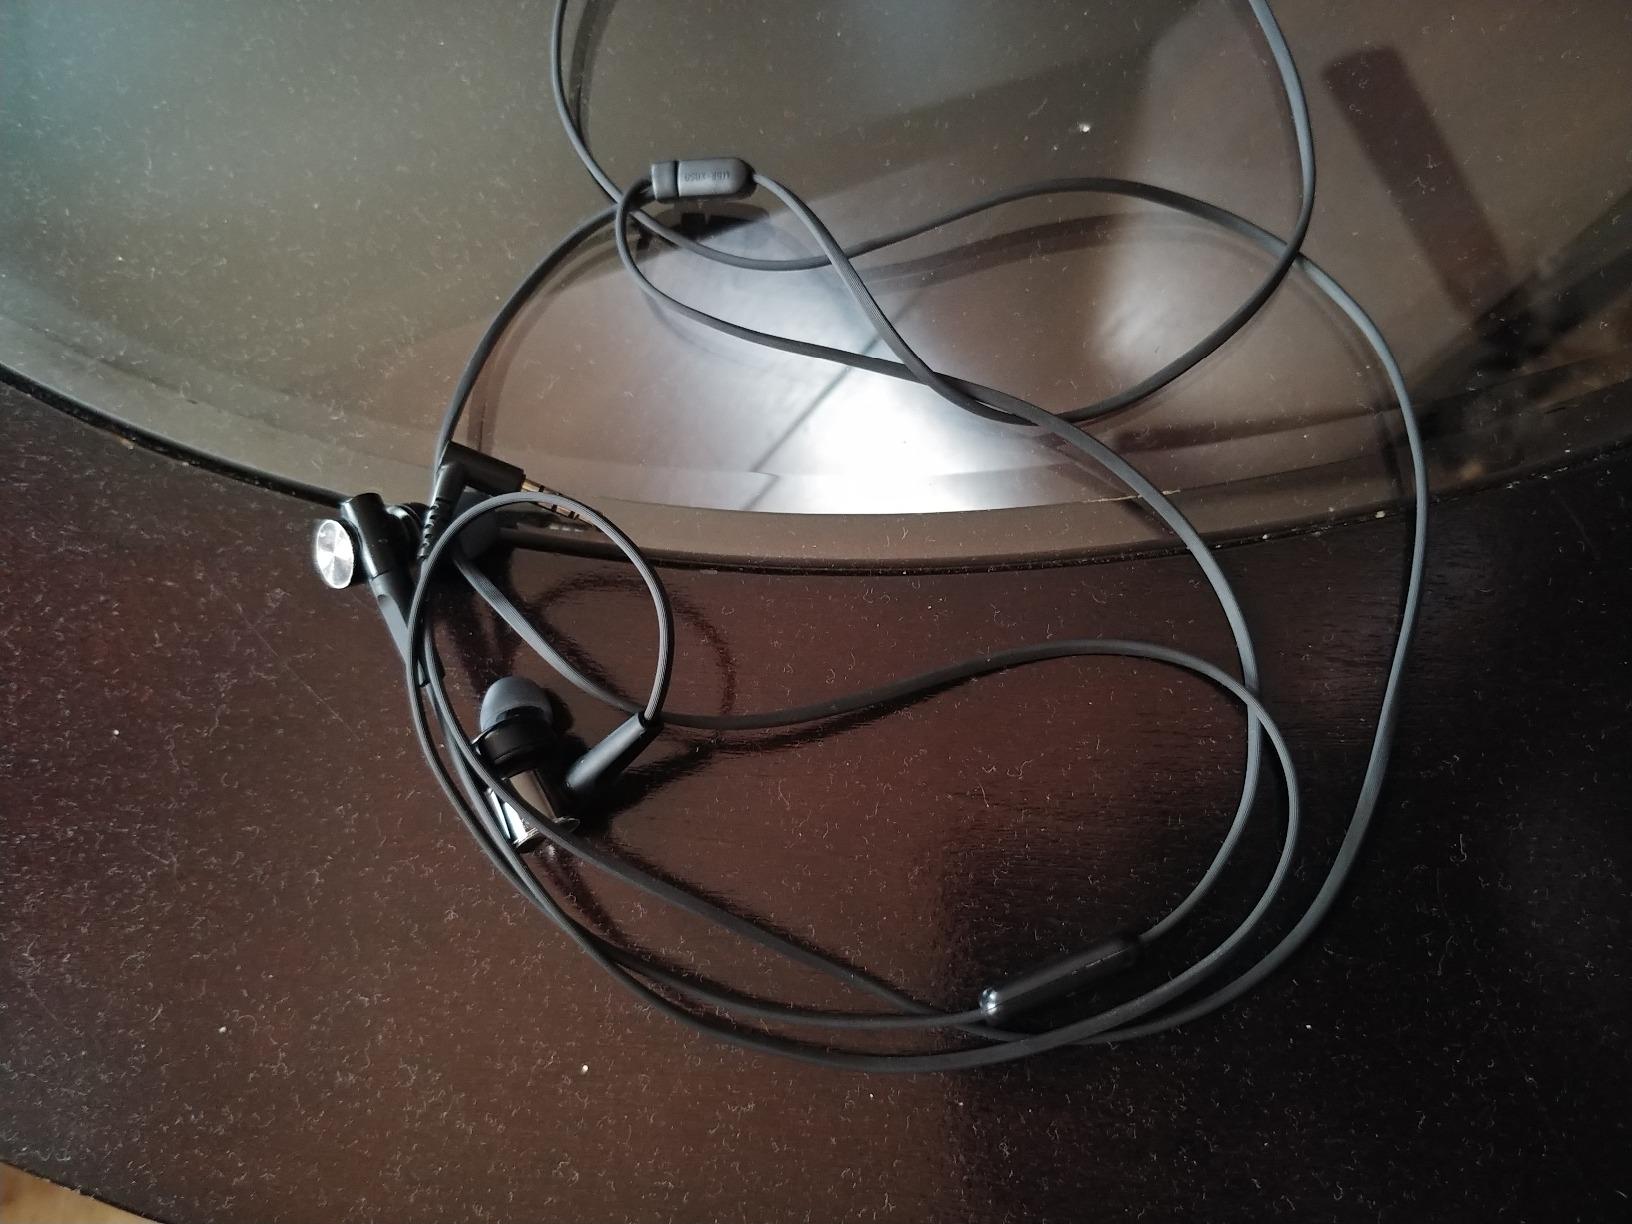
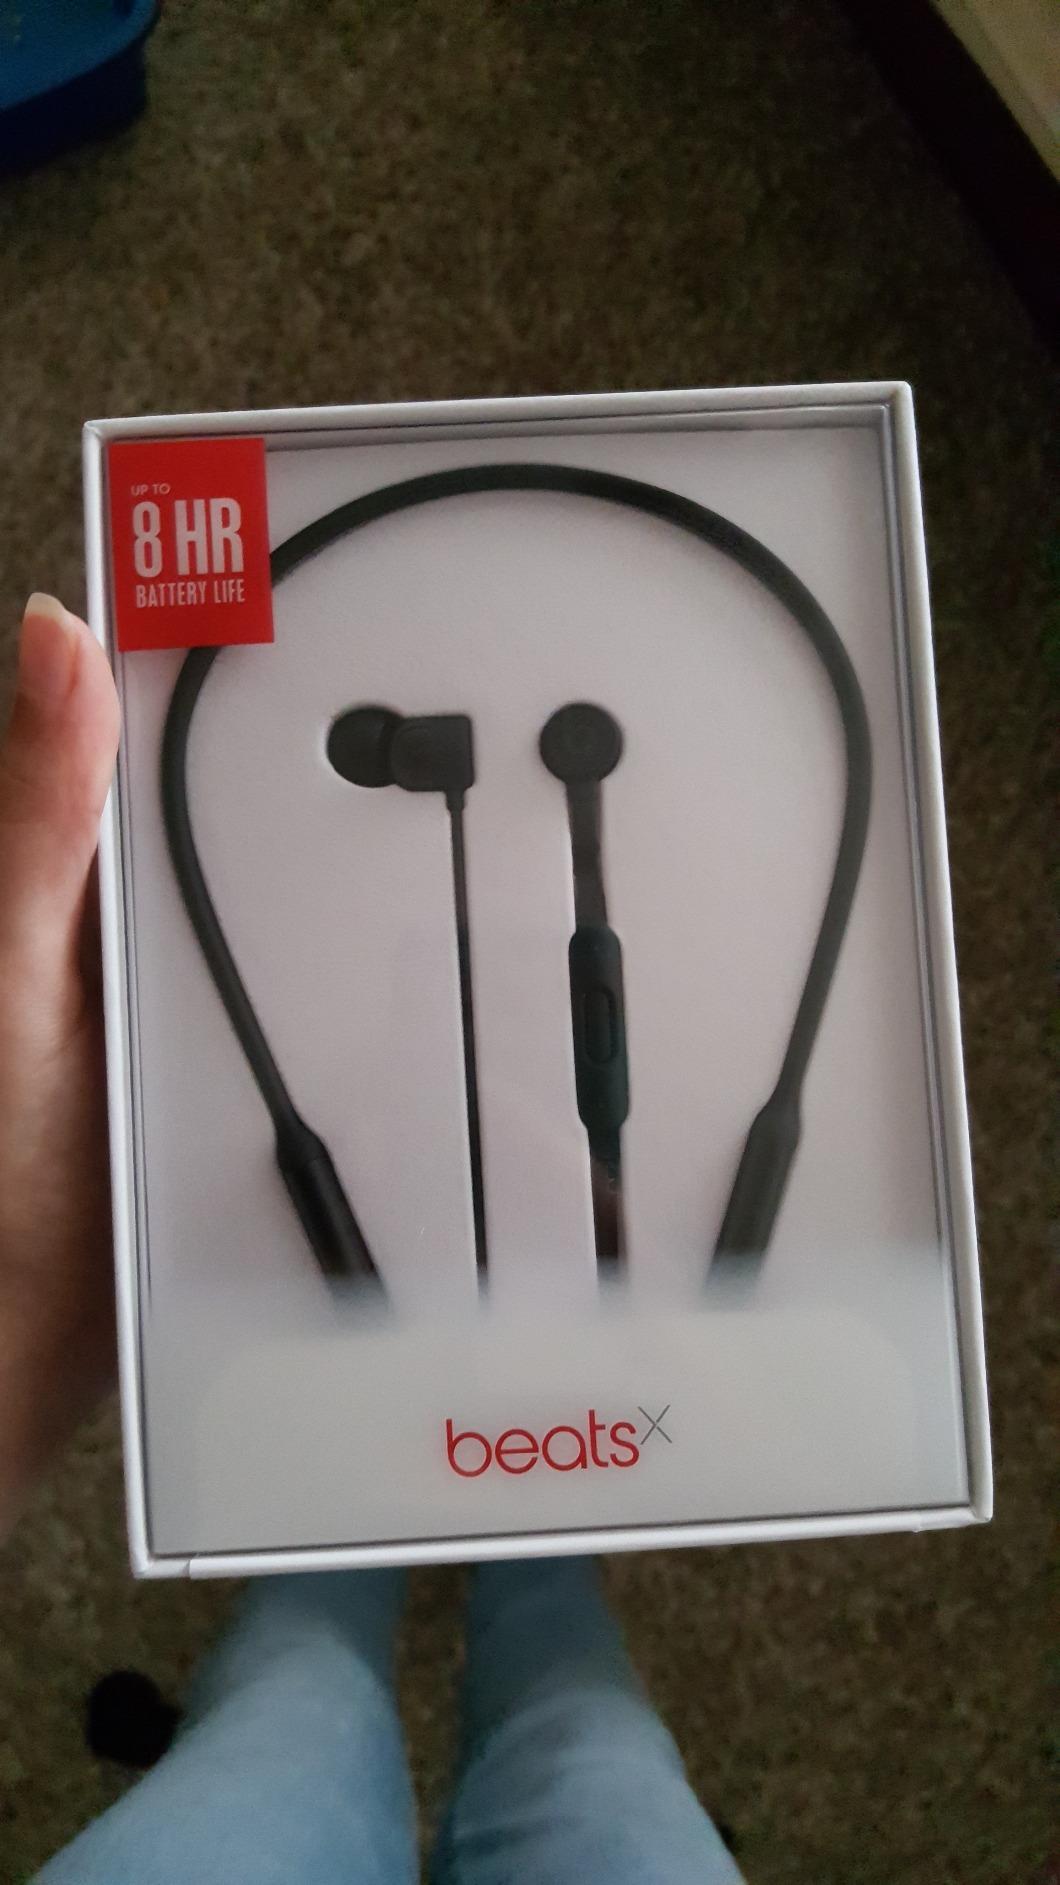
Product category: headphones
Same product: no